Nedeljnik

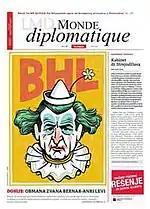
Cover of "LMD" in Serbian

Every third week in the month, readers of "Nedeljnik" get the Serbian edition of "le Monde diplomatique" for free. This most prestigious publication in the French-speaking world is written by philosophers, analysts and sociologists.